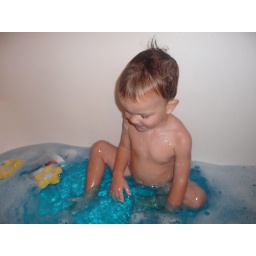
Taking a bath in blue water